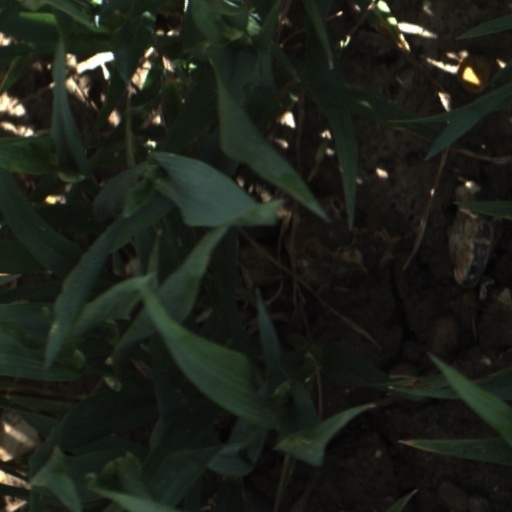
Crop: wheat